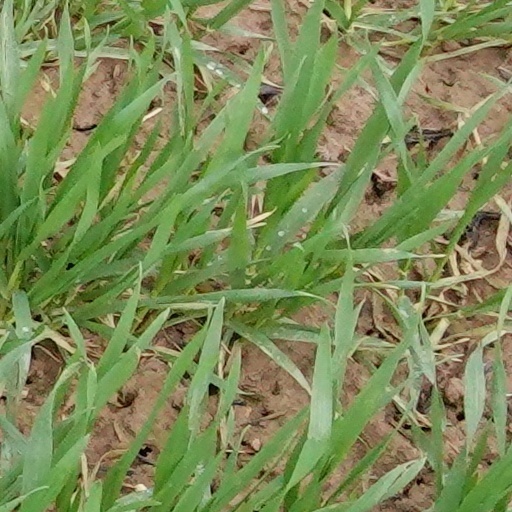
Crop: wheat